Answer in natural language. Considering the relative positions, is hemnes day bed (marked A) to the left or right of Doorway (marked C)? Choose between the following options: right or left
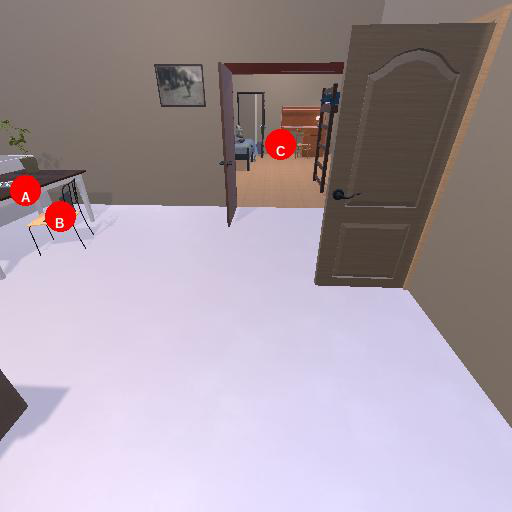
<answer>left</answer>